Civil Guard (Peru)

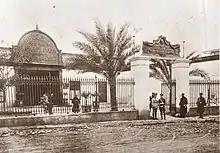
The Civil Guard Instruction School in 1923.

After the creation of the School due to the Supreme Decree of July 3, 1922, there were first and a very careful recruitment of qualified personnel for the installation of the campus, getting the nomination very honorable and excellent military history for the kind of Captains, Lieutenants and Ensigns to be commissioned. Class sections for security and investigation were met with great care to conduct background and education and to that extent that every cadet's qualifications were met.